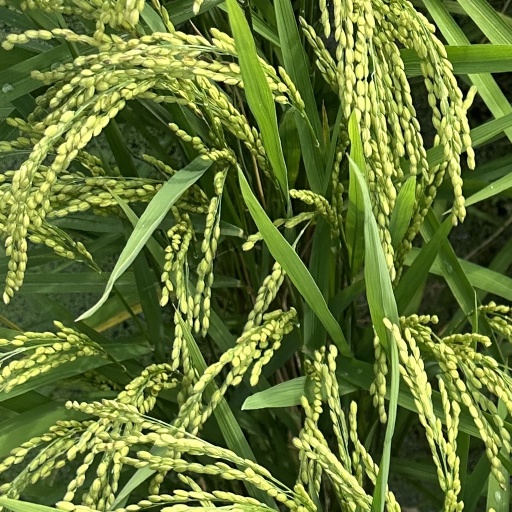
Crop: rice